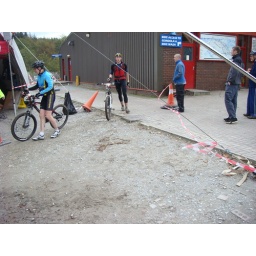
Bloke in blue in front of red door is Everlong of the Mleh parish.